Skewer

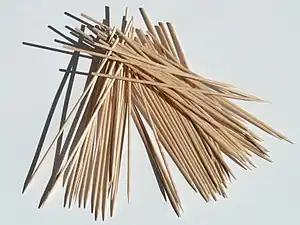
Wooden skewers

A skewer is a thin metal or wood stick used to hold pieces of food together. The word may sometimes be used as a metonym, to refer to the entire food item served on a skewer, as in "chicken skewers". Skewers are used while grilling or roasting meats and fish, and in other culinary applications.